Caroline Randall Williams

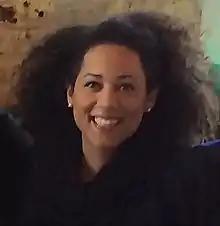
Williams in December 2013

Caroline Randall Williams (born August 24, 1987) is an American author, poet and academic best known for the 2015 cookbook "Soul Food Love", co-written with her mother, author Alice Randall, and published by Random House. In February, 2016, "Soul Food Love" received the NAACP Image Award in Literature (Instructional).